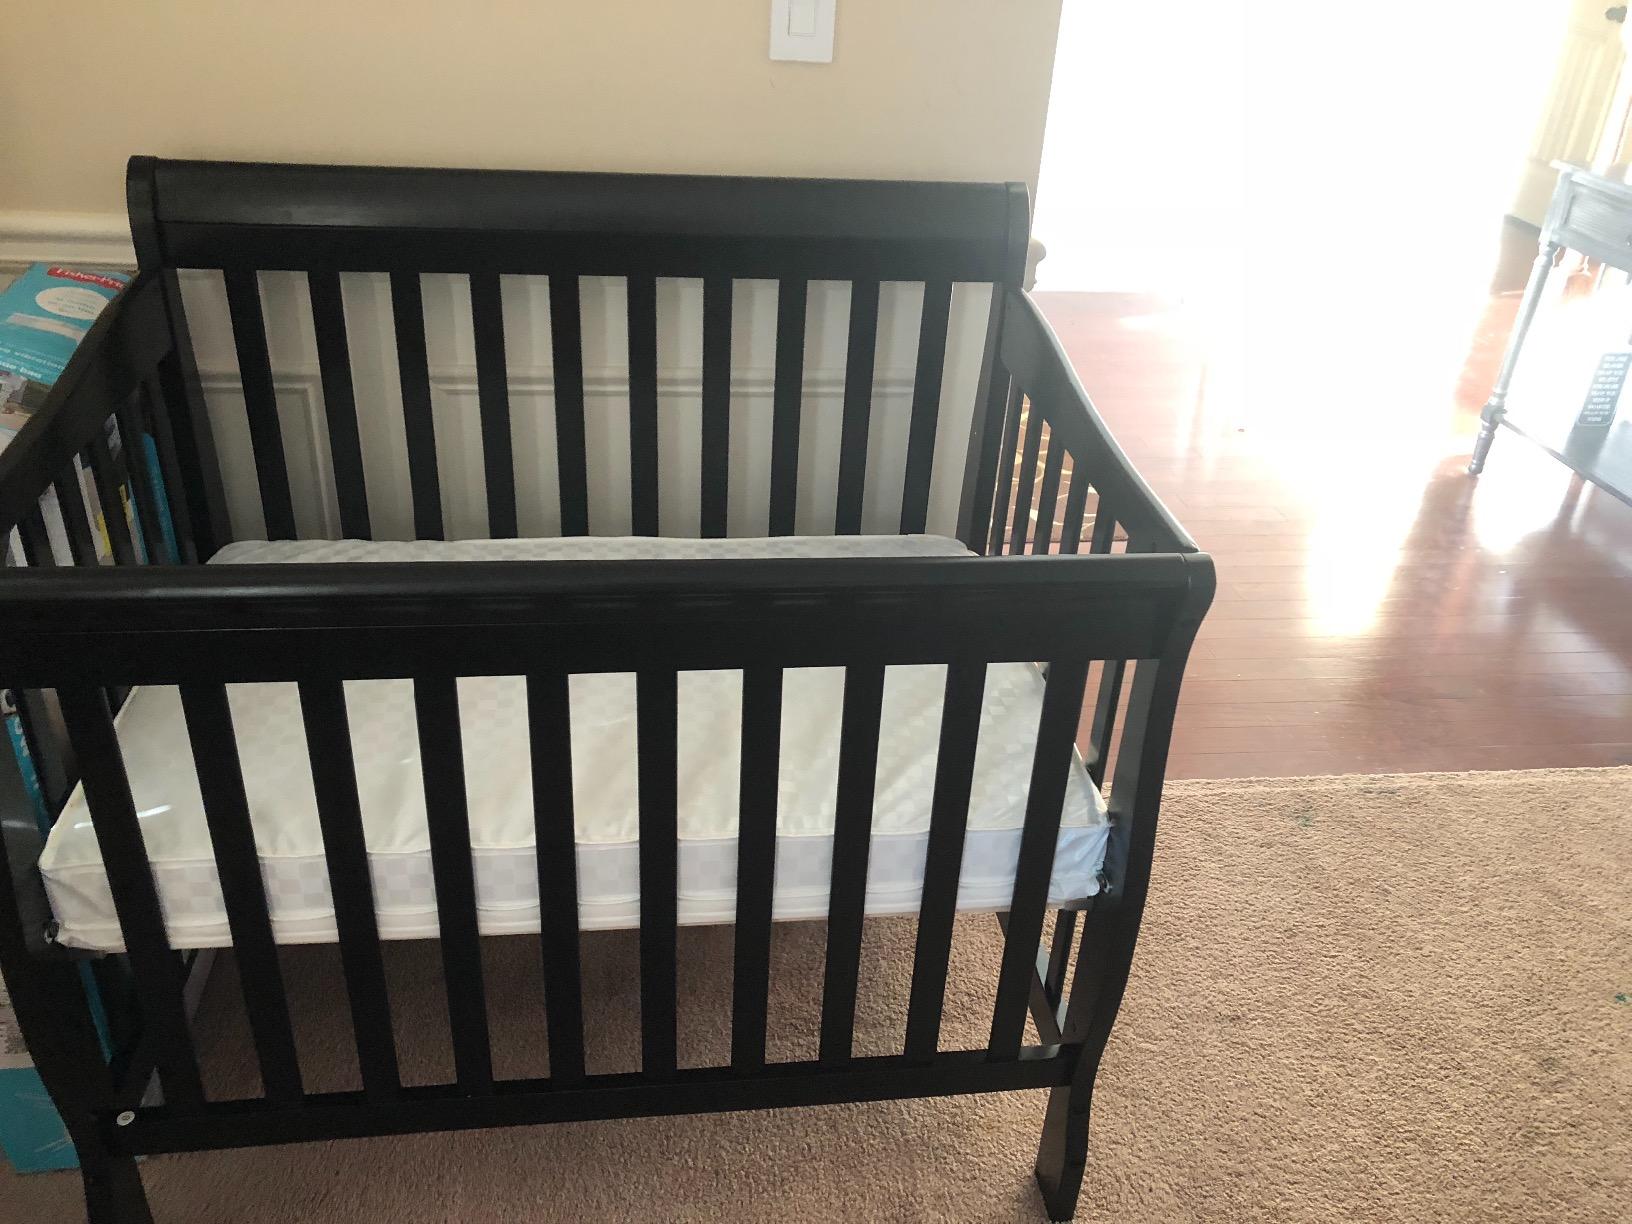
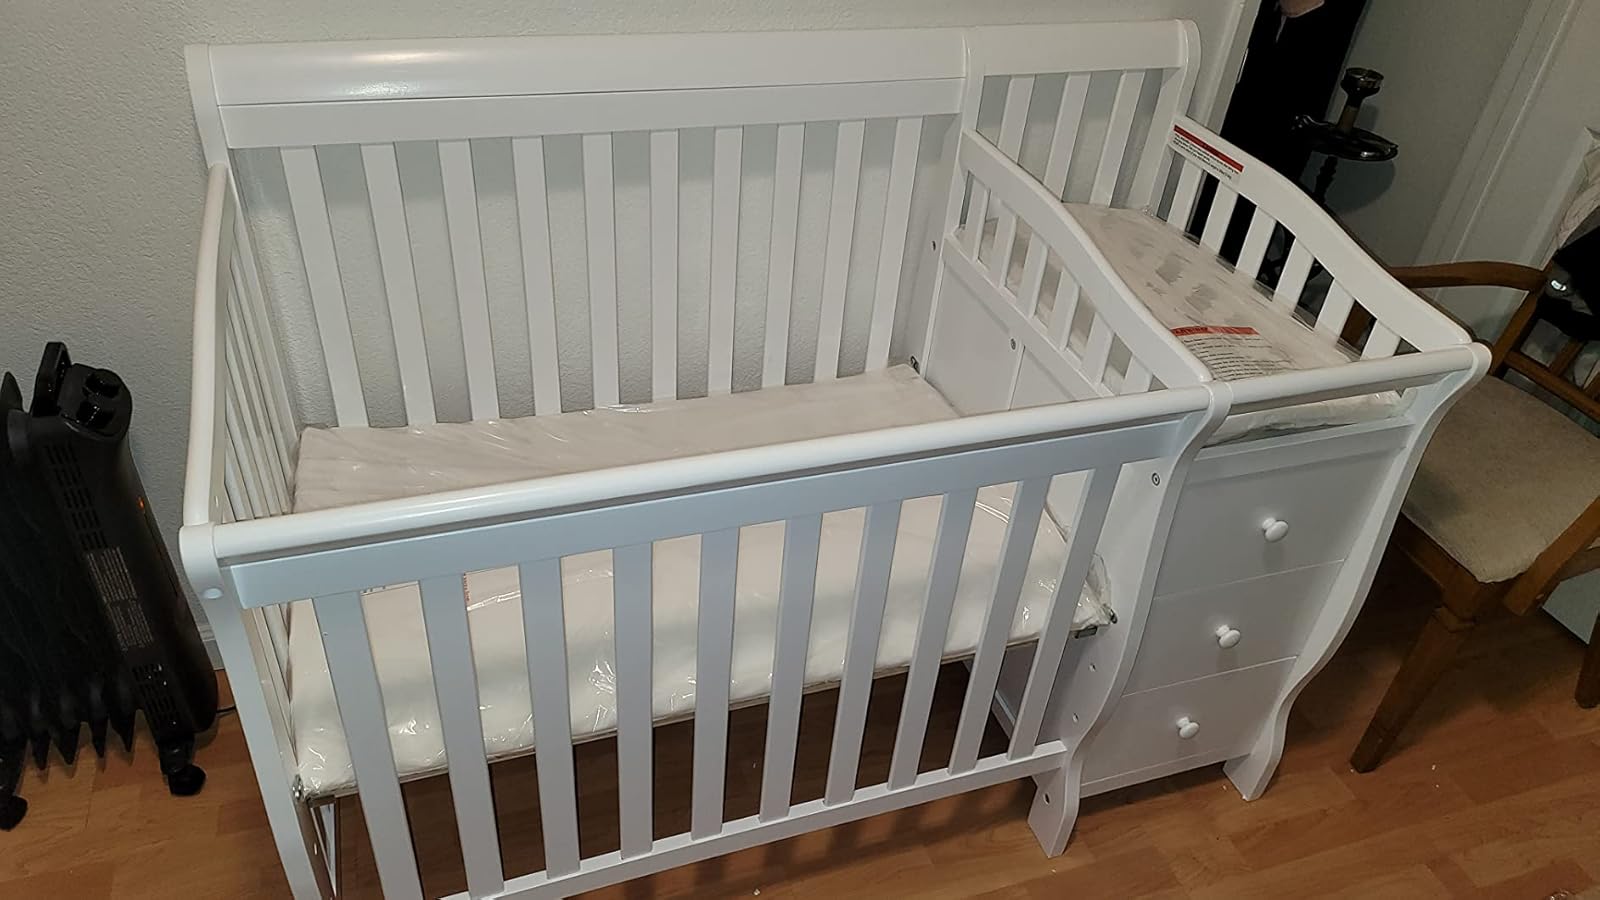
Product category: products_crib
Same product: no